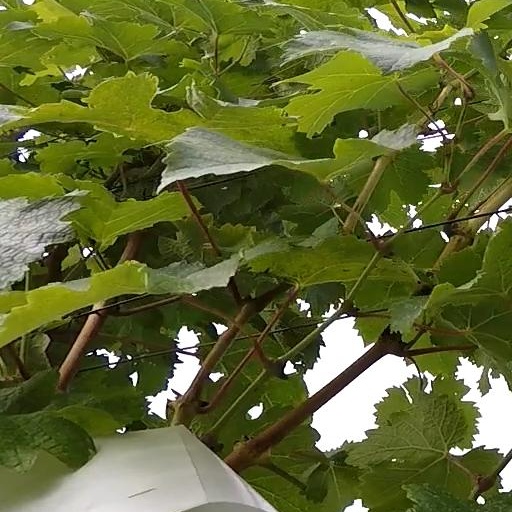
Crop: grape